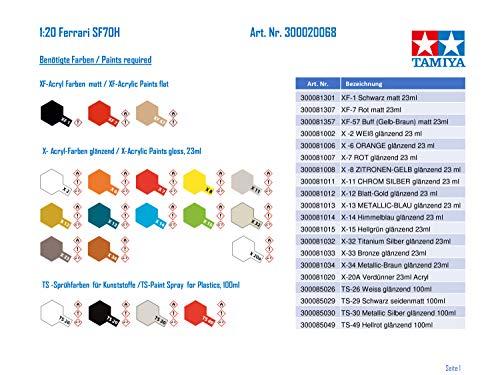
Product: Tamiya 20068 1/20 Ferrari SF70H Plastic Model Kit
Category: Toys & Games | Hobbies | Models & Model Kits | Model Kits
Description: This kit recreates the SF70H as it appeared in the season-opening Australian GP.
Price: $53.44
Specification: ProductDimensions:11.5x7.5x2.8inches|ItemWeight:13.8ounces|ShippingWeight:13.8ounces(Viewshippingratesandpolicies)|ASIN:B079HRMS6C|Itemmodelnumber:TAM20068|Manufacturerrecommendedage:16-16years